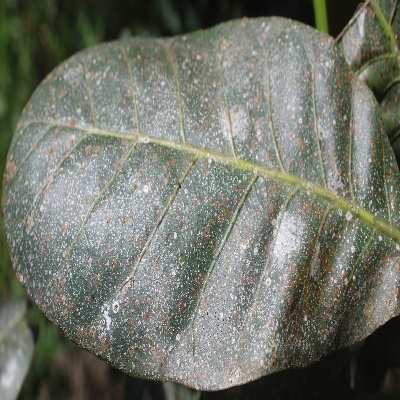
Crop: Cashew
Condition: red rust